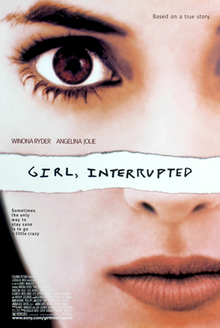
Gender: women